Høng

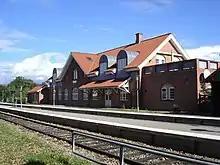
Høng railway station.

Høng is served by Høng railway station. It is located on the Tølløse railway line and offers local train services to Tølløse and Slagelse.